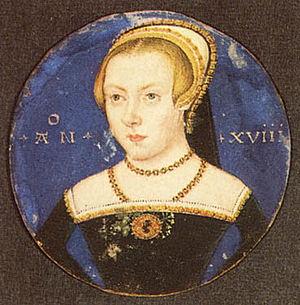
Jane Boleyn dite Lady Rochford, vicomtesse Rochford, fut la belle-sœur de la reine consort d'Angleterre Anne Boleyn. Elle fut exécutée avec Catherine Howard sur ordre d'Henry VIII à la Tour de Londres.